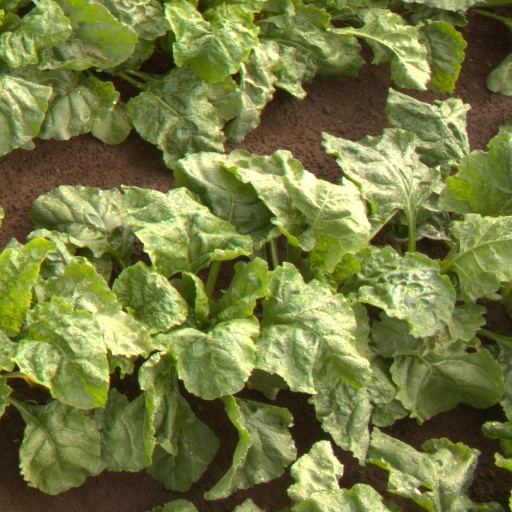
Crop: sugar beet